Namárië

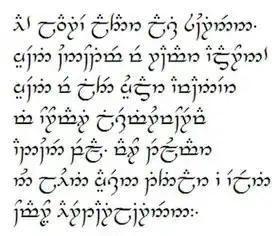
A verse of the song, written in a constructed language and script

"Namárië" is a poem by J. R. R. Tolkien written in one of his constructed languages, Quenya, and published in "The Lord of the Rings". It is subtitled "Galadriel's Lament in Lórien", which in Quenya is "Altariello nainië Lóriendessë". The poem appears, too, in a book of musical settings by Donald Swann of songs from Middle-earth, "The Road Goes Ever On"; the Gregorian plainsong-like melody was hummed to Swann by Tolkien. The poem is the longest Quenya text in "The Lord of the Rings" and also one of the longest continuous texts in Quenya that Tolkien ever wrote. An English translation is provided in the book.